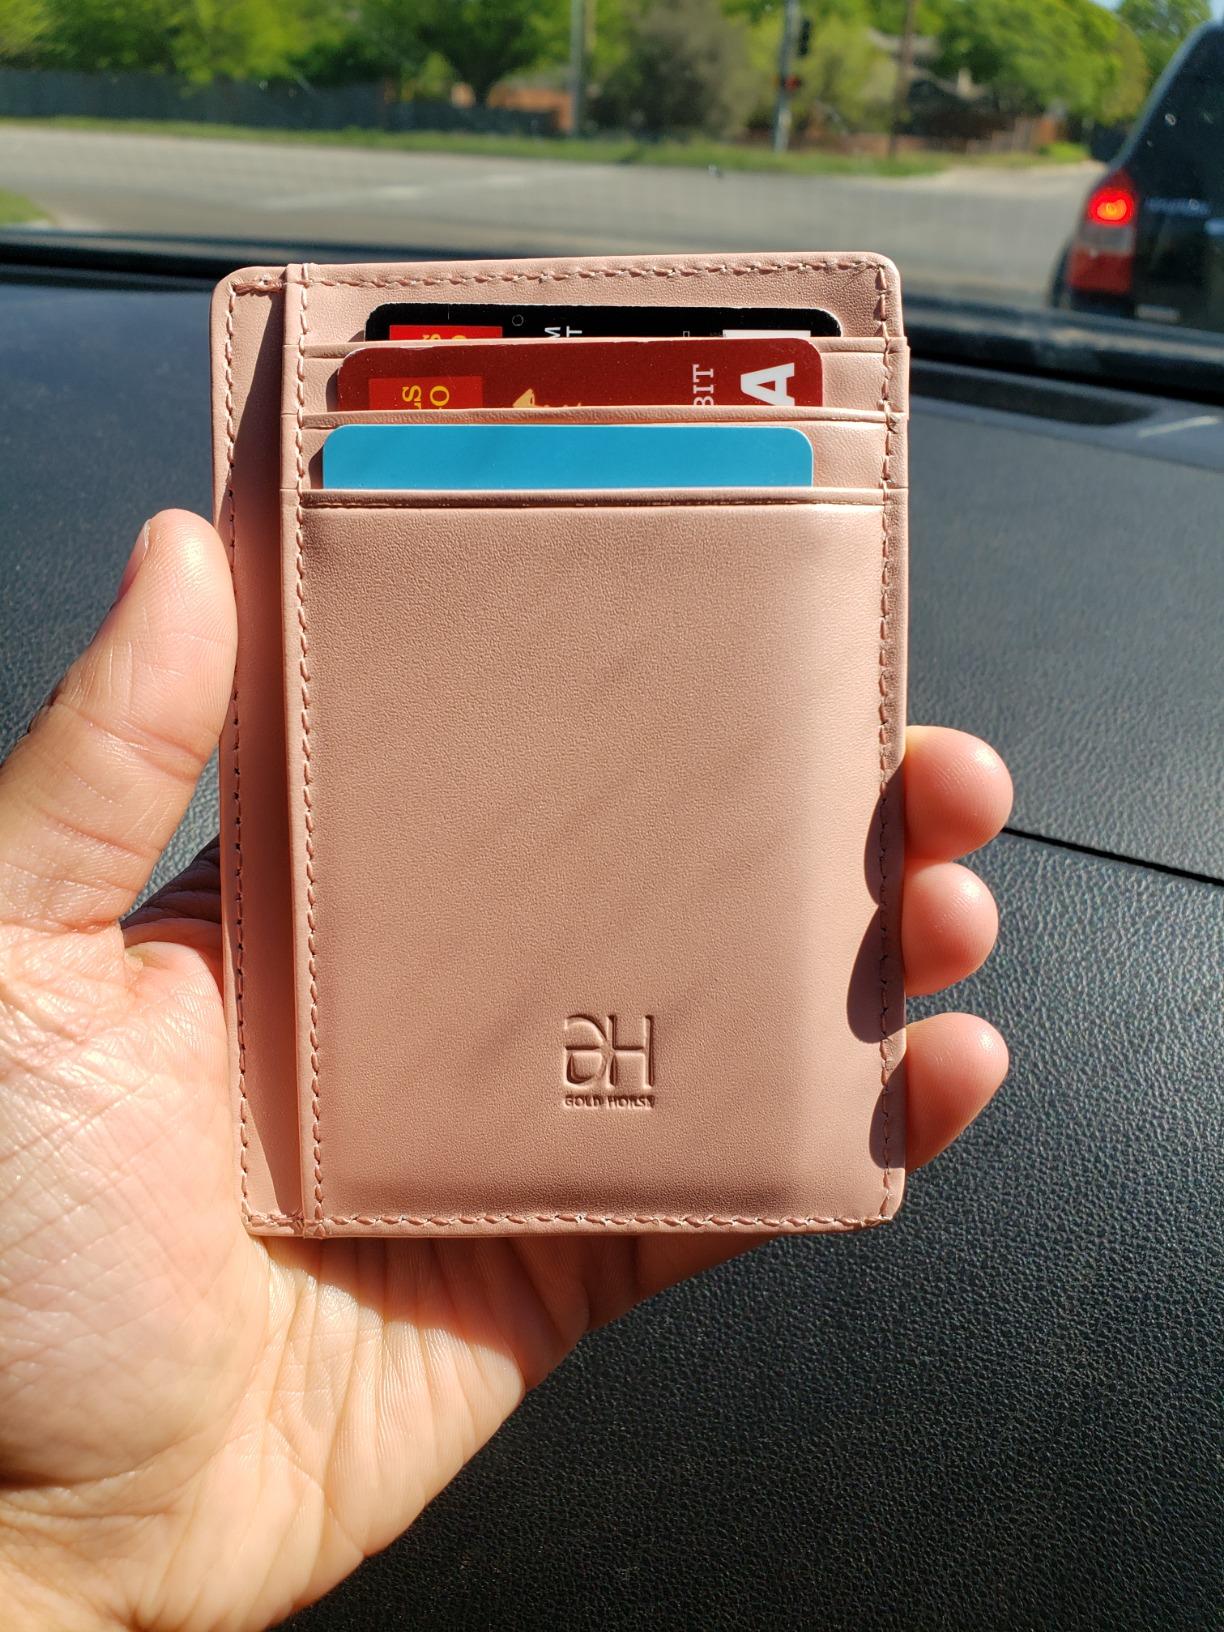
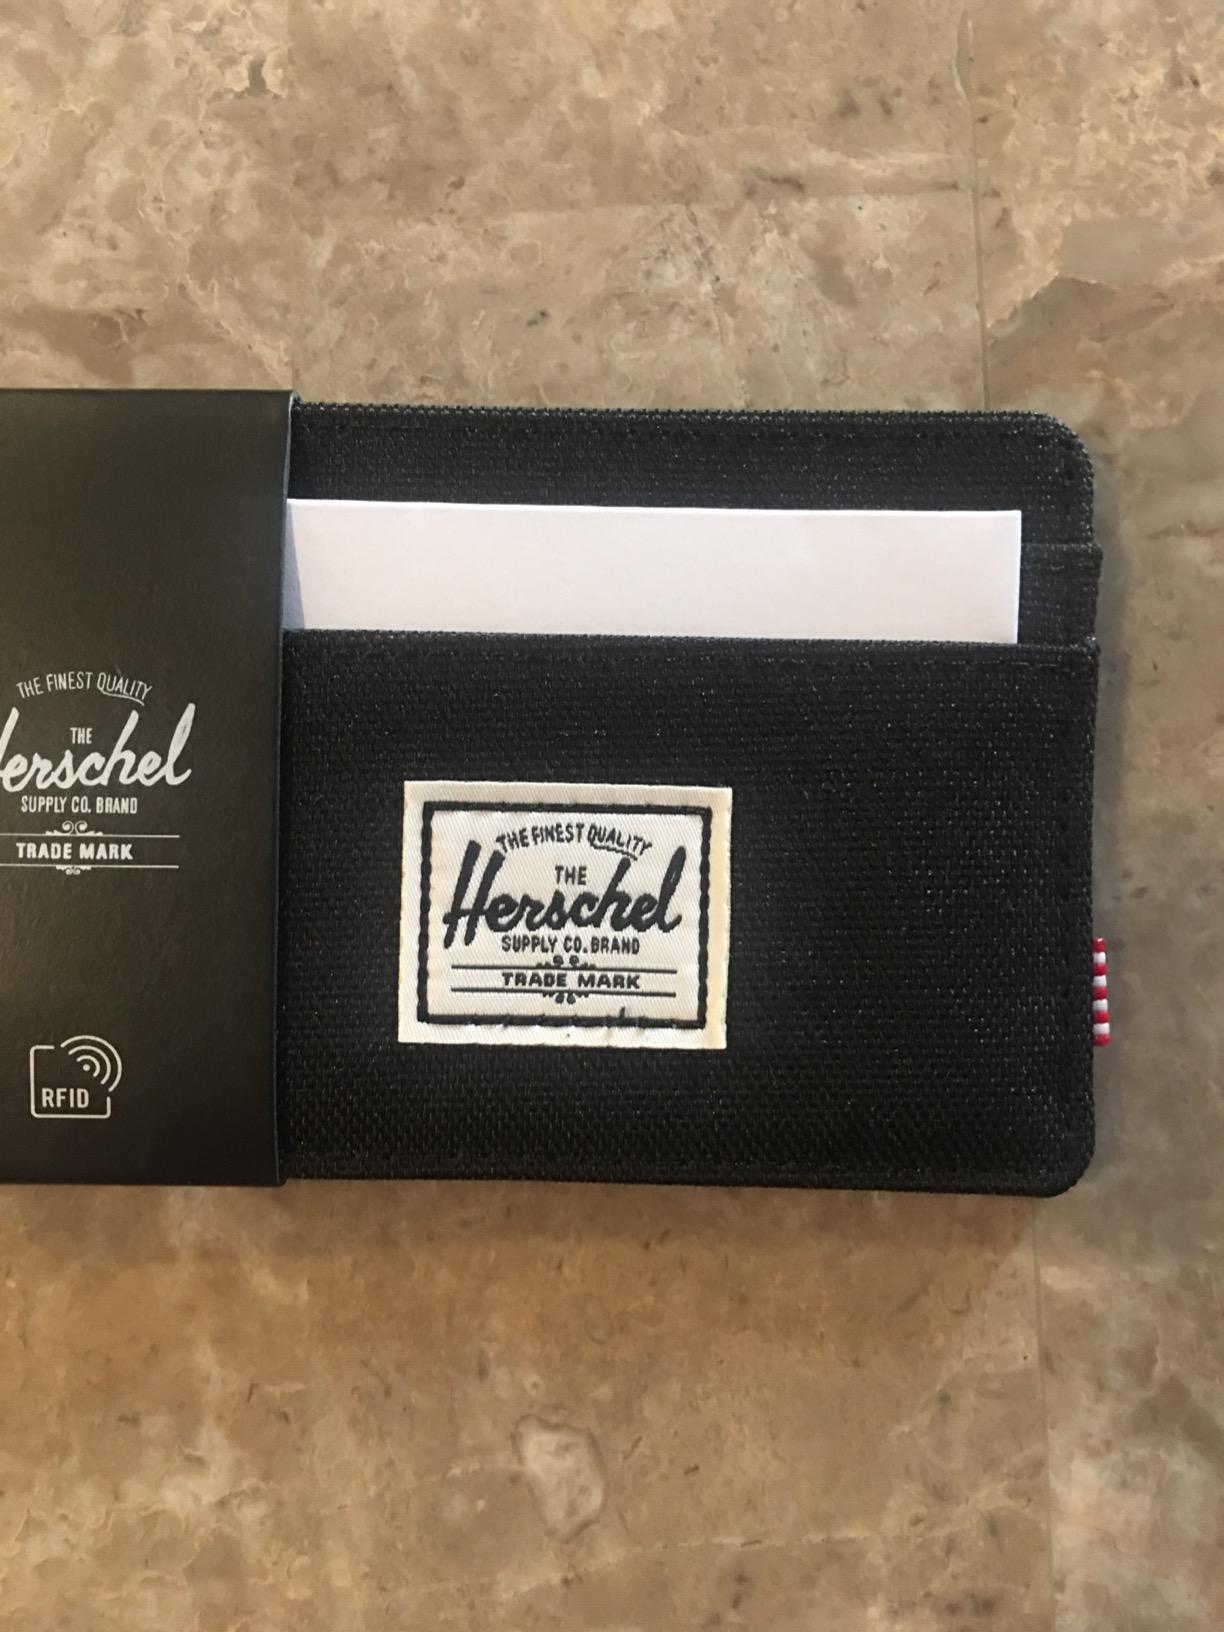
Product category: accessories_wallet
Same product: no